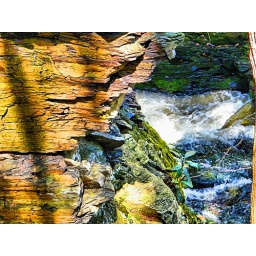
Peeking around the rock face